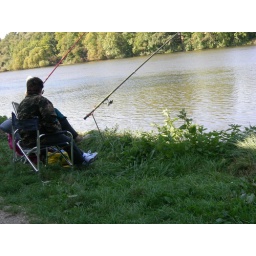
A French fisherwoman on the river in front of Juliet's house